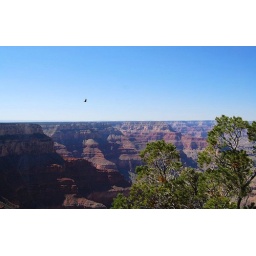
Turkey Vulture flying over the canyon